AGM-88 HARM

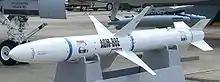
AGM-88E Advanced Antiradiation Guided Missile (AARGM)

The AGM-88E Advanced Antiradiation Guided Missile (AARGM) has an updated guidance section and modified control section, along with the rocket motor and warhead section, wings, and fins from the AGM-88 HARM. It utilizes millimeter-wave radar for precise terminal guidance, countering the enemy's radar shut-down capability, and has the ability to transmit images of the target before impact. Northrop Grumman took control of the AARGM program after acquiring Orbital ATK in 2018. The AGM-88E is in use by the US Navy, US Marine Corps, Italian Air Force, and German Air Force.